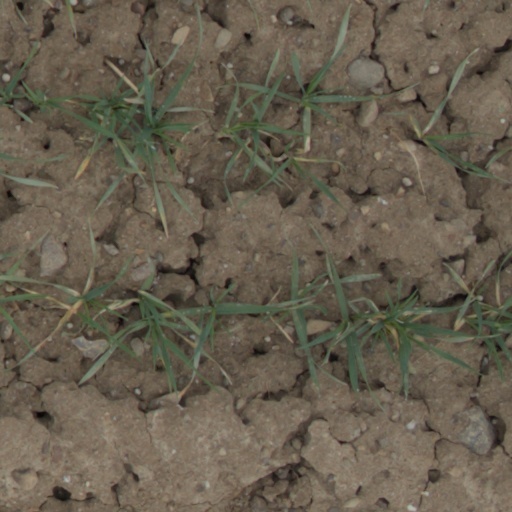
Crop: wheat